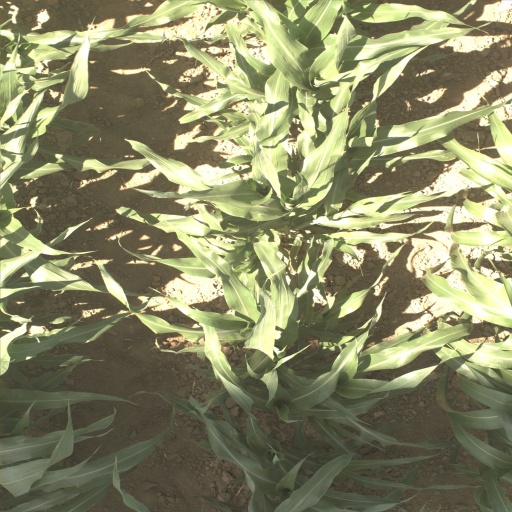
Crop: sorghum